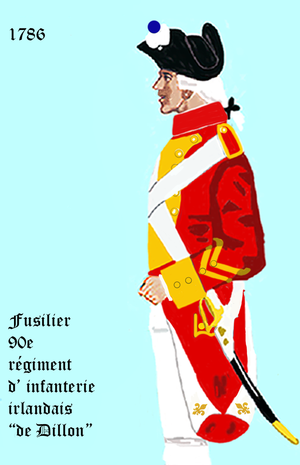
Uniforme d' un régiment irlandais en service française - changements de 1786
Le régiment de Dillon est un régiment d'infanterie irlandais au service de l'Ancien Régime depuis 1690 devenu 87ᵉ régiment d'infanterie de ligne lors de la réorganisation des corps d'infanterie français de 1791. Avant 1690, il servait le roi d’Angleterre sous le nom de régiment de Shrewsberry-Dillon.